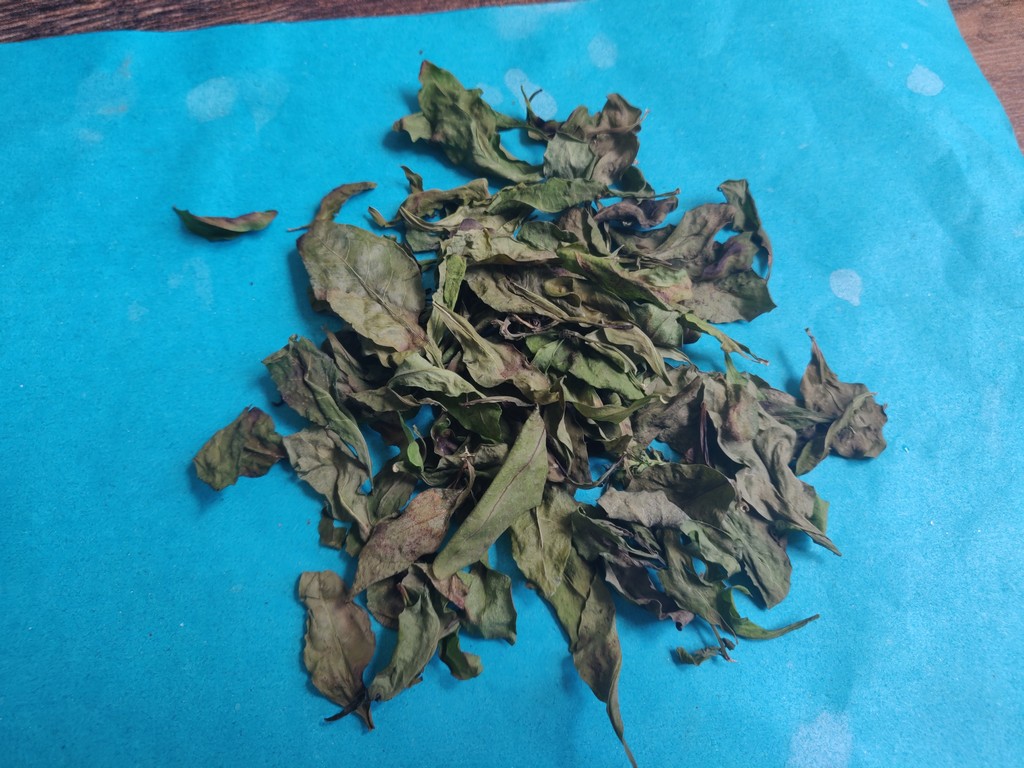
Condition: Dried
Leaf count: multiple
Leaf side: unknown